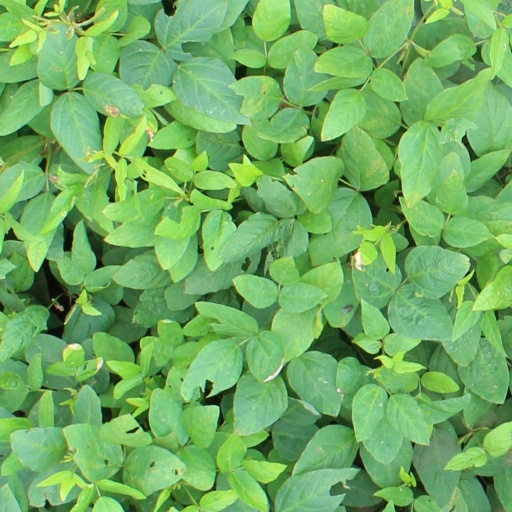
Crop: soybean